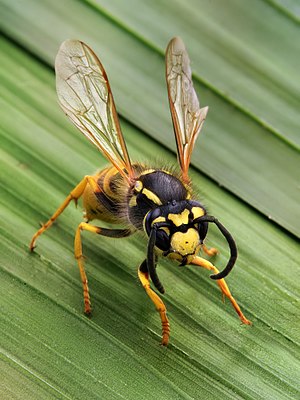
Årevinger
En hveps (Vespula germanica)
En hveps (Vespula germanica)
Årevinger er en af de største og mest kendte grupper af insekter og omfatter bl.a. hvepse, myrer og bier - og betragter man vingerne på en af disse velkendte insekter ser man, at vingerne er tydeligt årede. Der kendes mere end 130.000 arter.